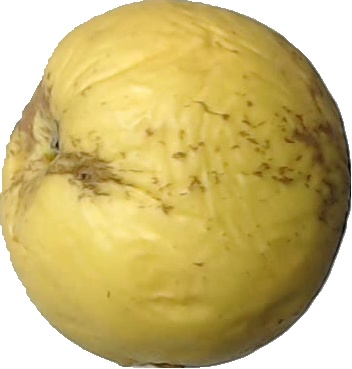
Label: apple_golden_1